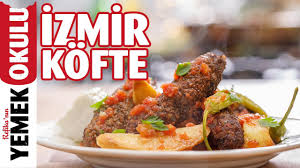
Yemek: izmir_kofte